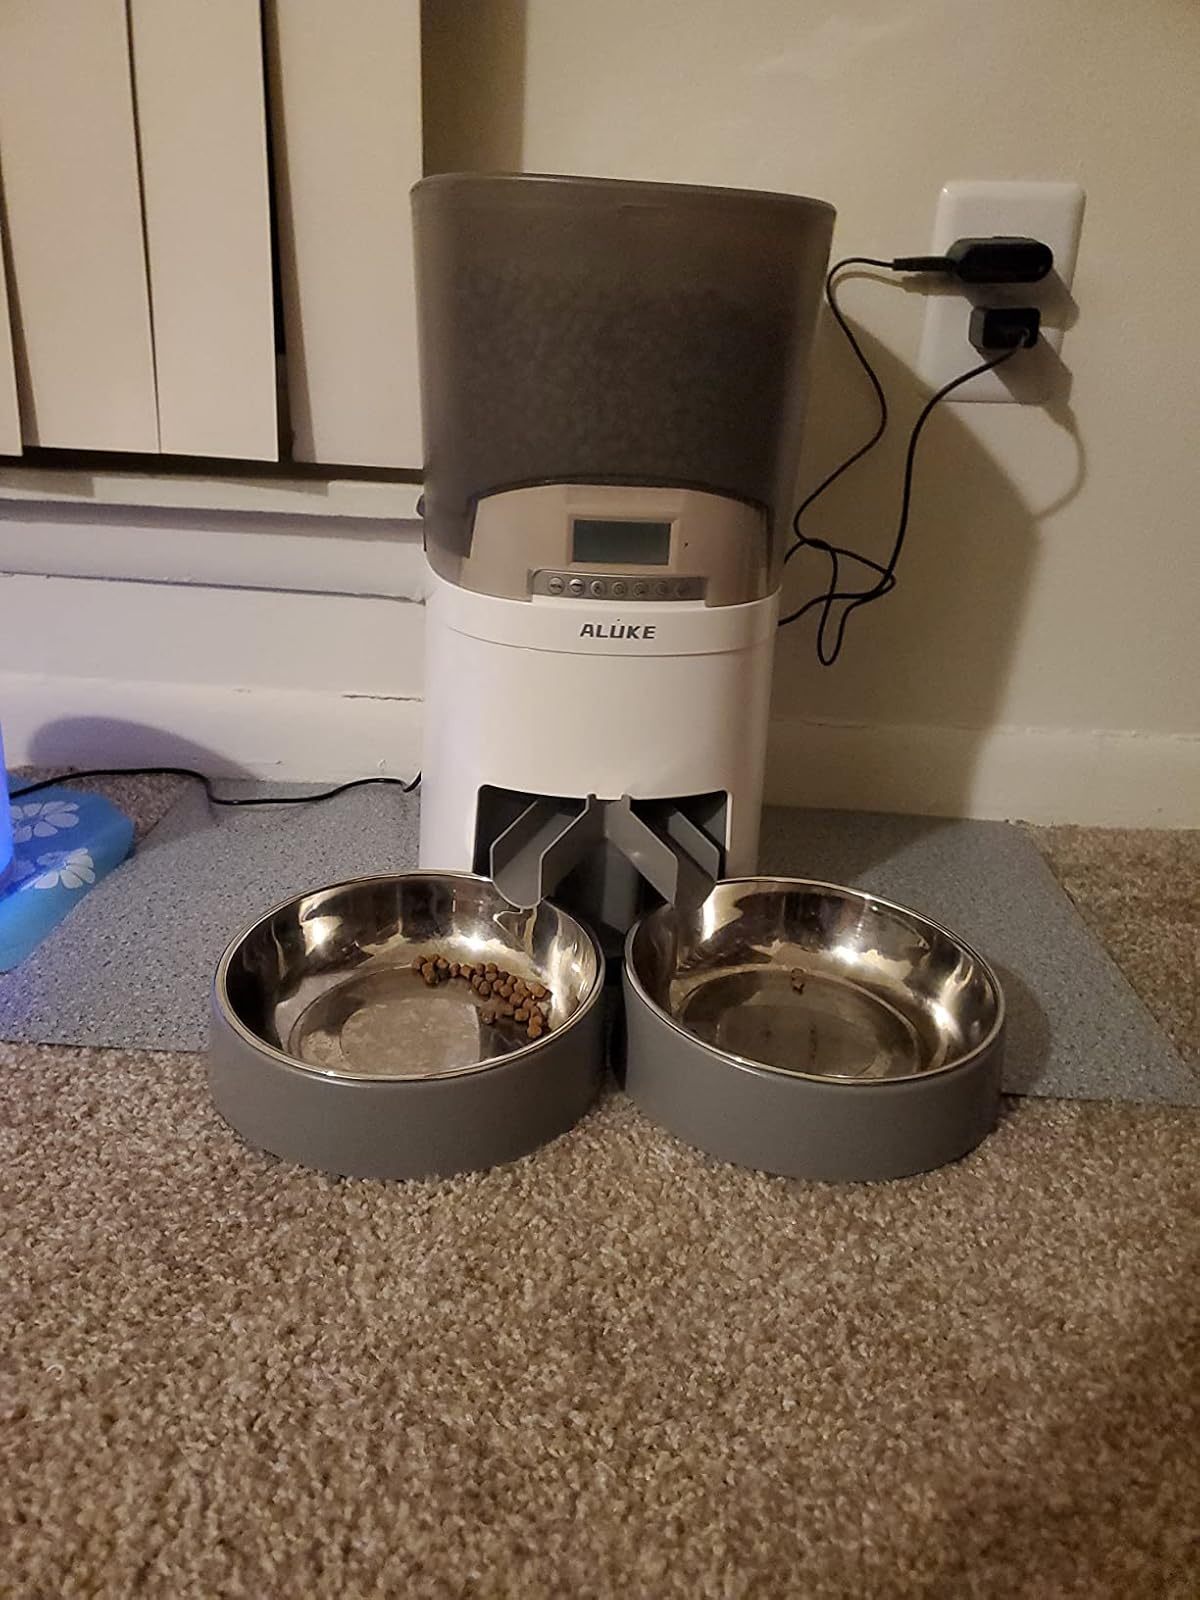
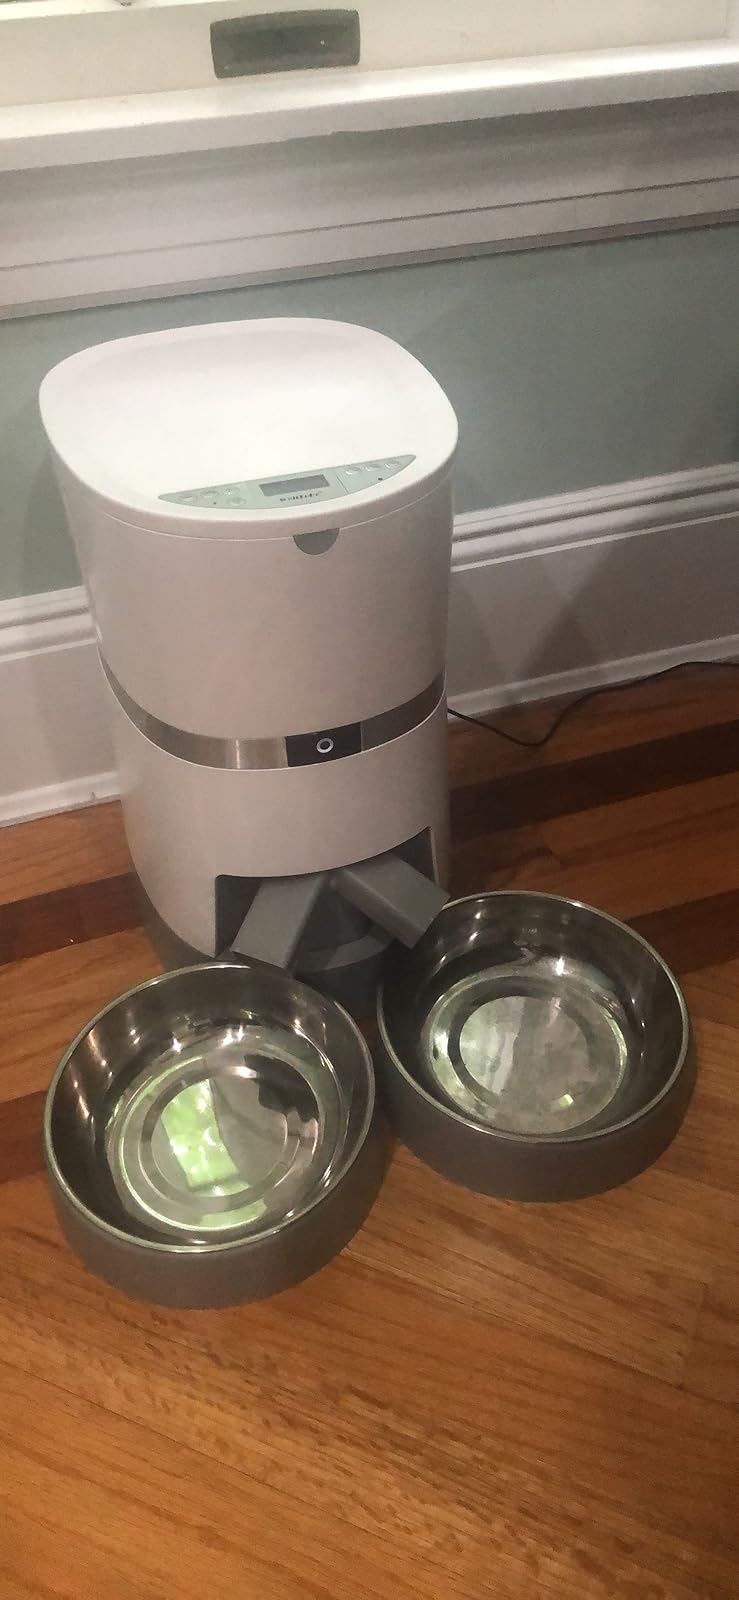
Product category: items_feeder
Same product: no